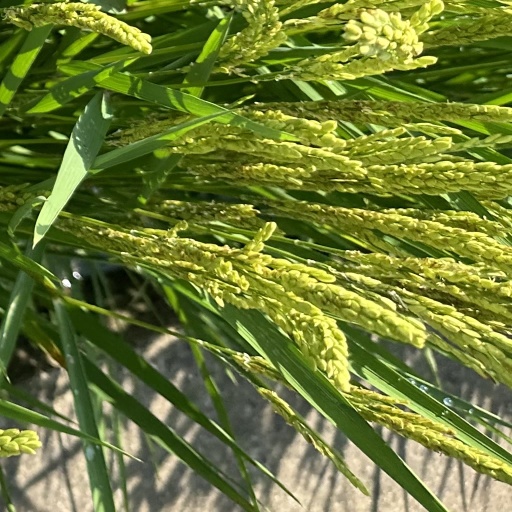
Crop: rice